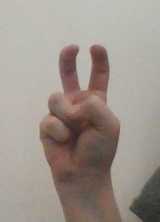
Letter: toot